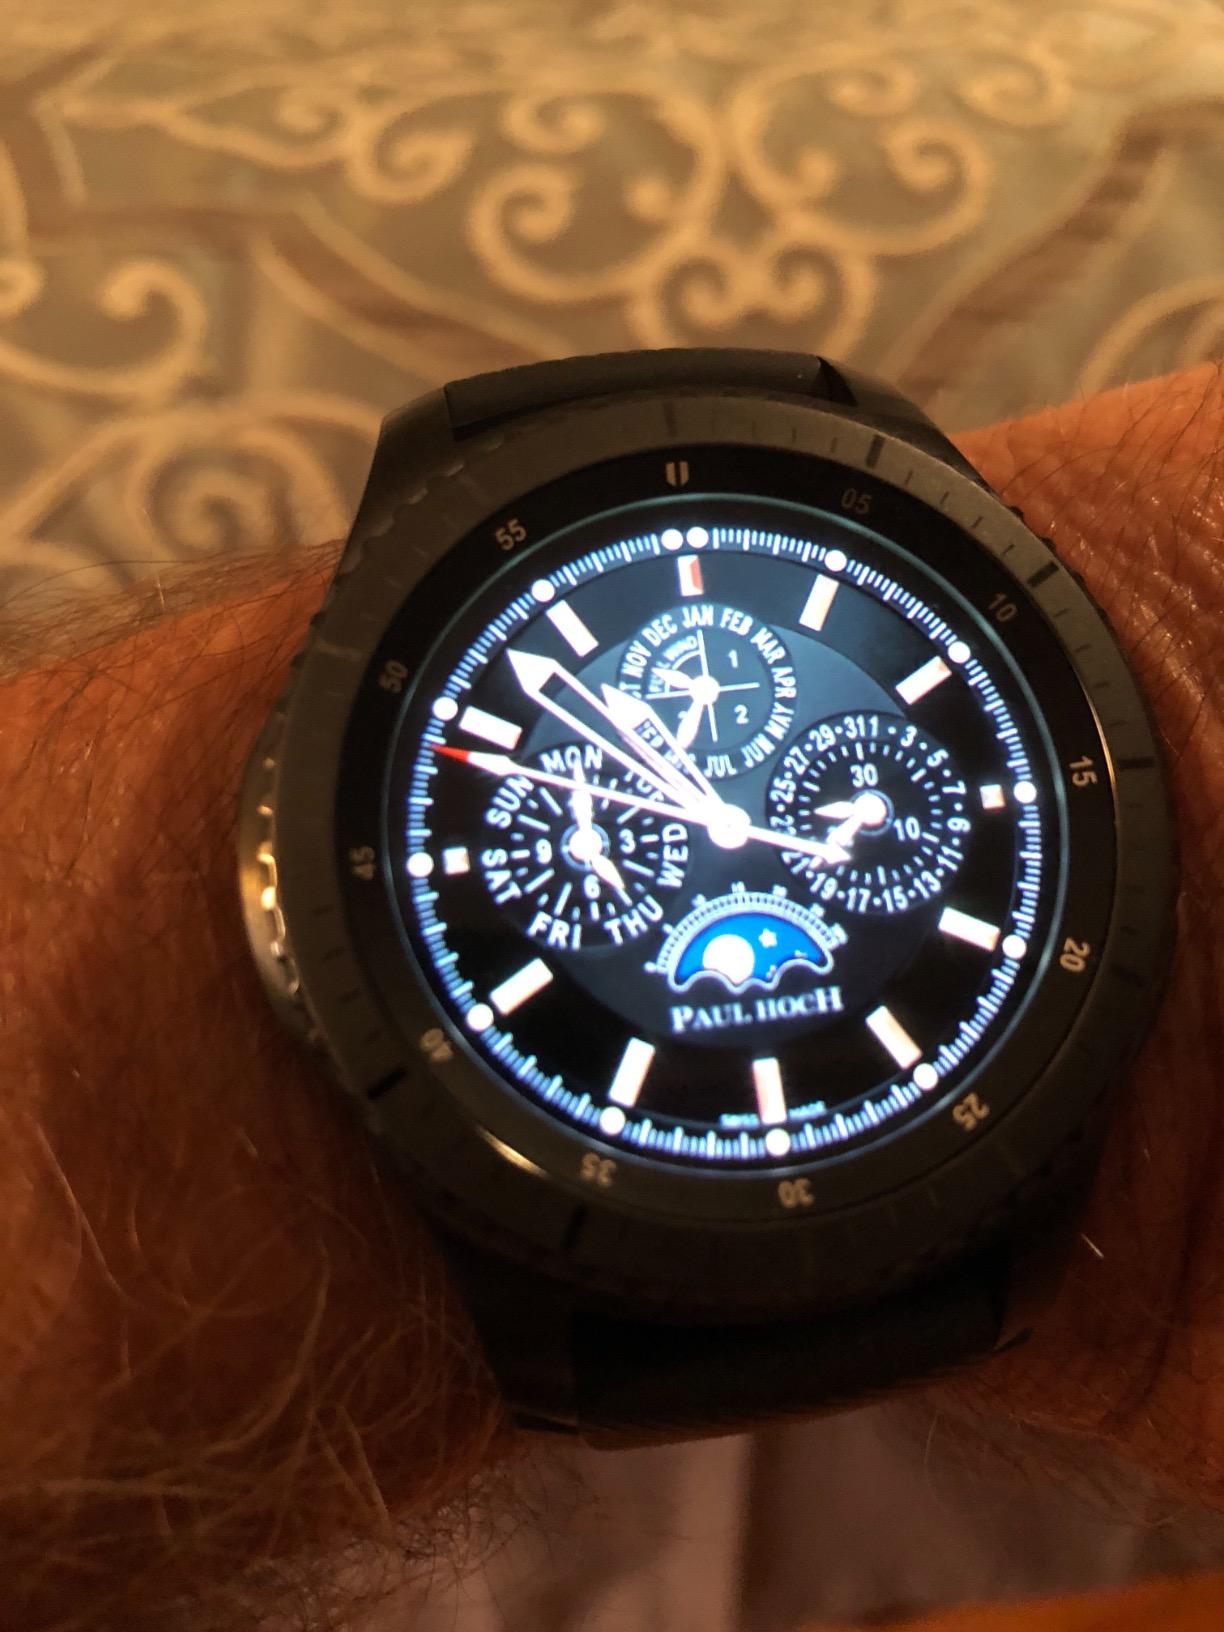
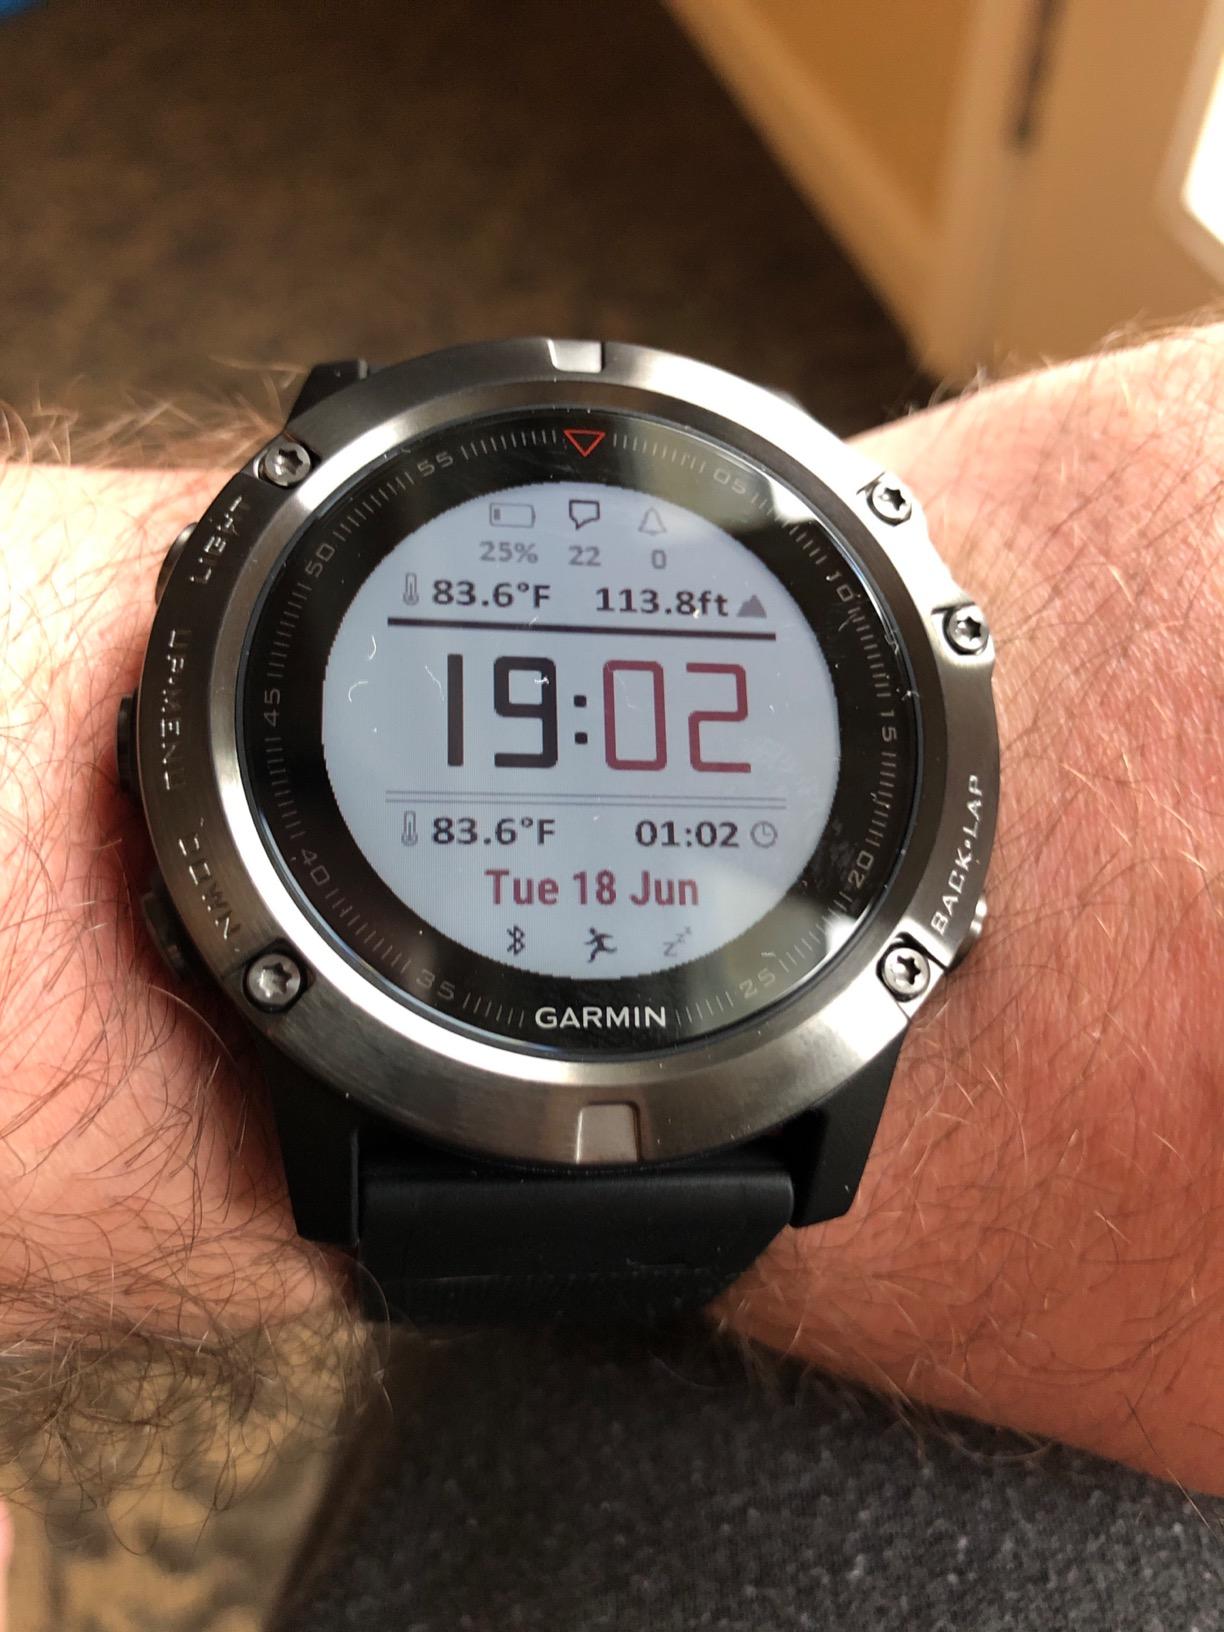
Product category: smartwatch
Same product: no